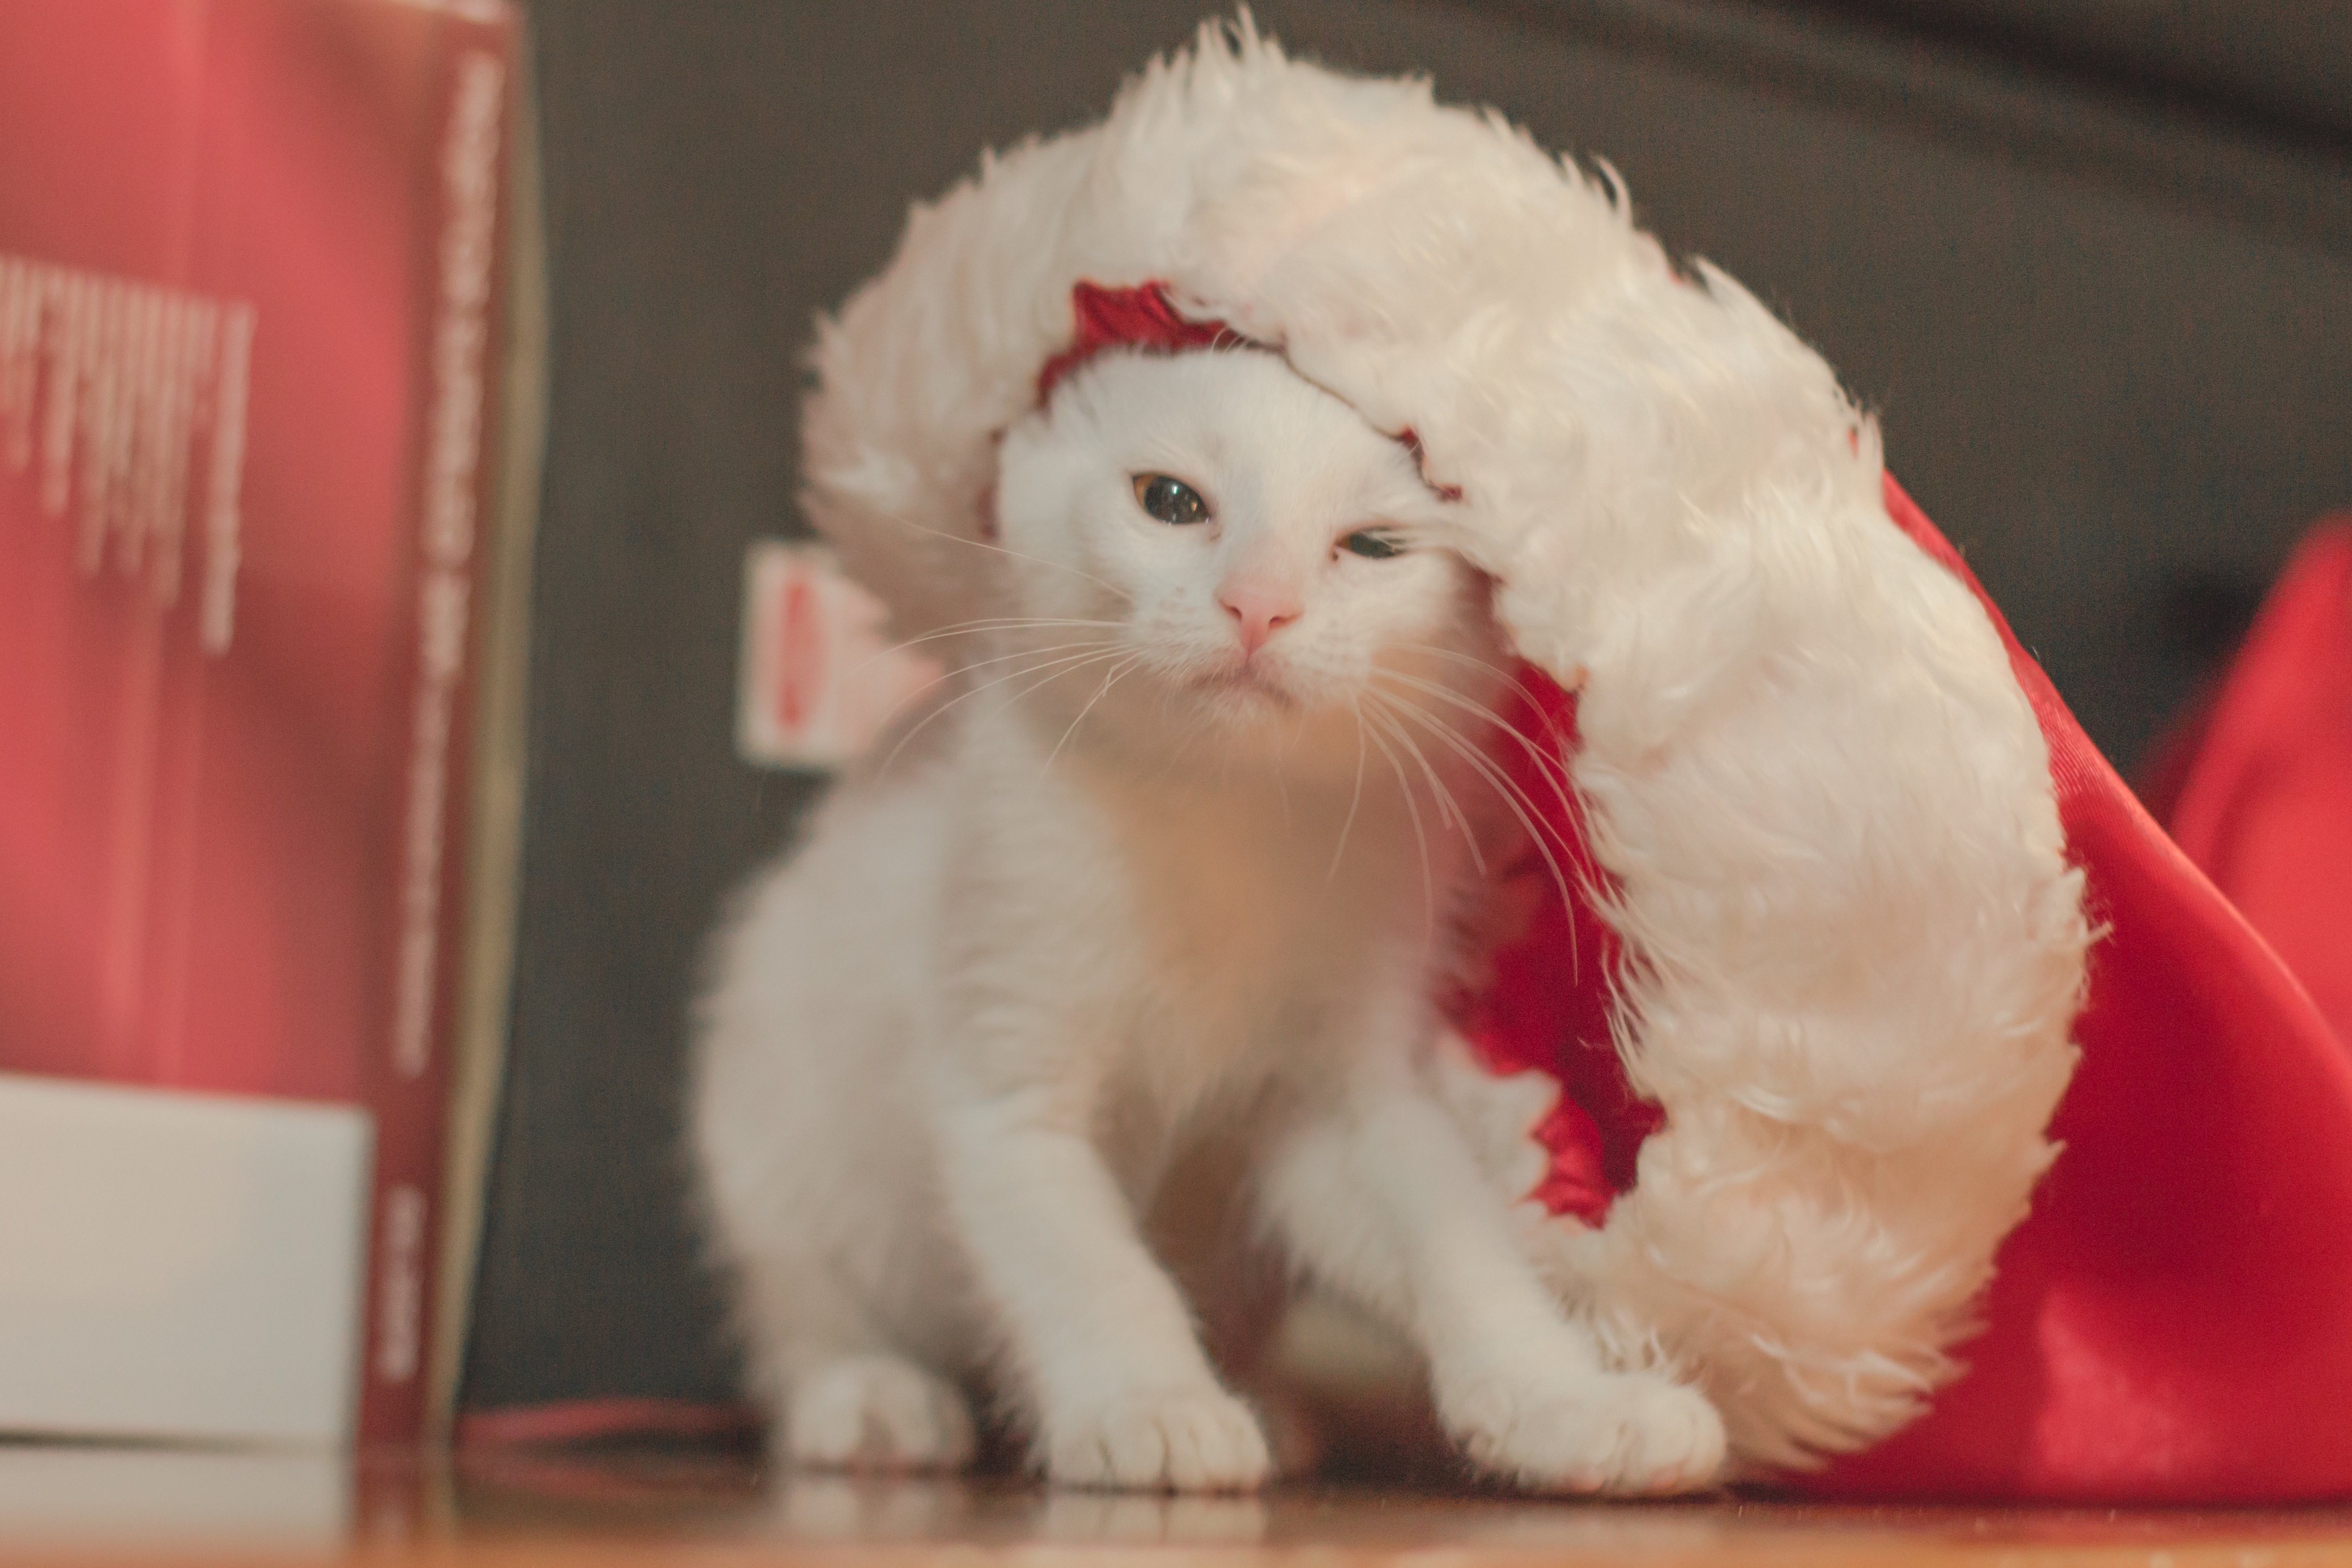
kitten, cat, mammal, whiskers, vertebrate, persian, small to medium sized cats, cat like mammal